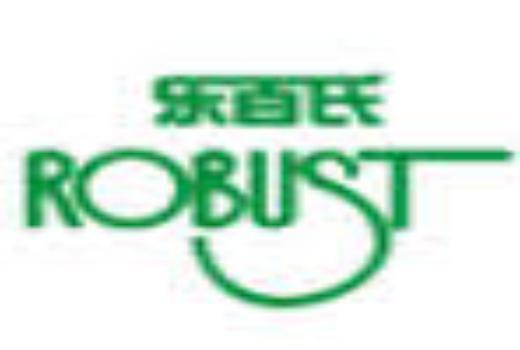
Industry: Food